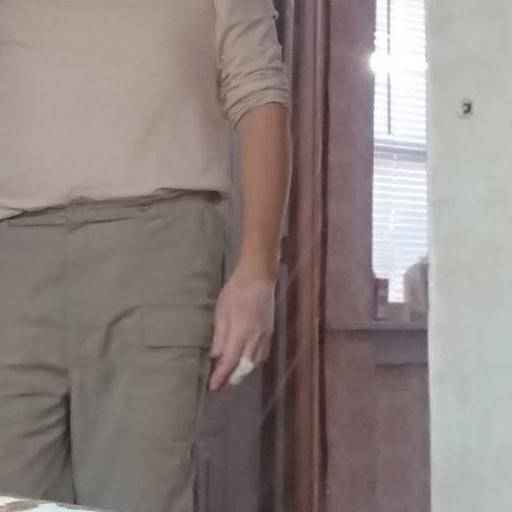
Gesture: no_gesture